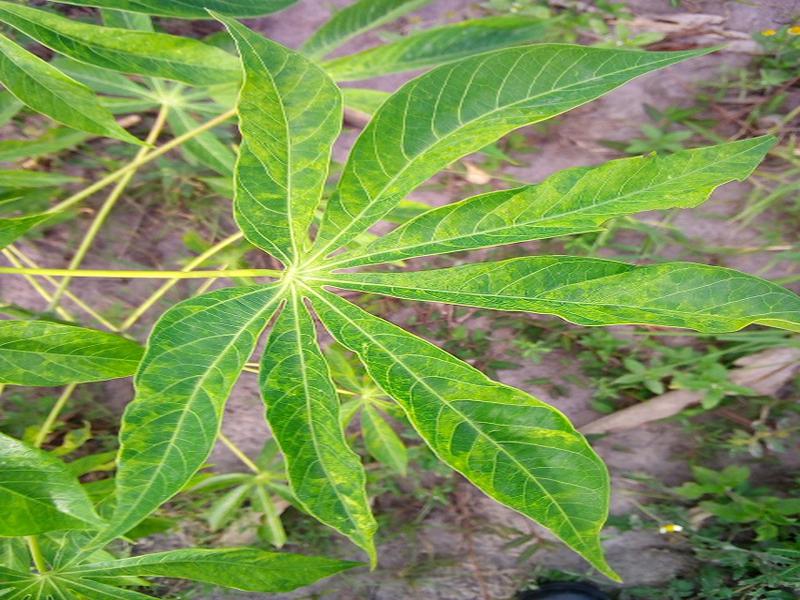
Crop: cassava
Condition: mosaic_disease